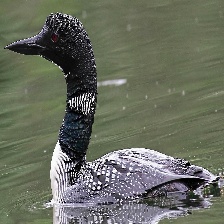
Species: COMMON LOON
Scientific name: GAVIA IMMER